Milwaukee Riverwalk

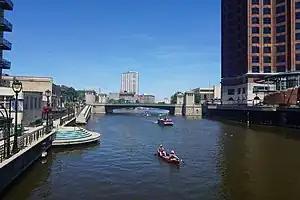
Milwaukee Riverwalk

The Milwaukee Riverwalk is a continuous pedestrian walkway along the Milwaukee River in downtown Milwaukee, Wisconsin.